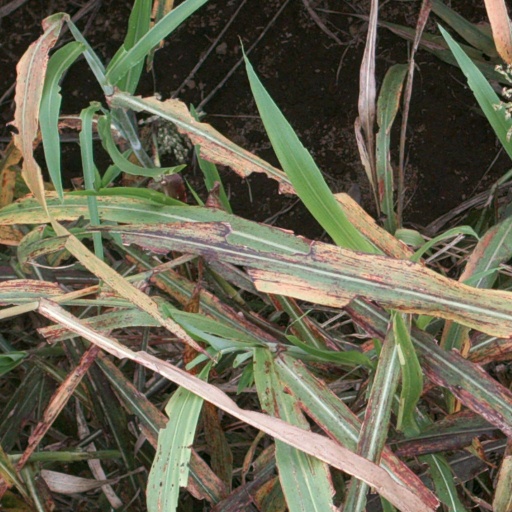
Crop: sorghum